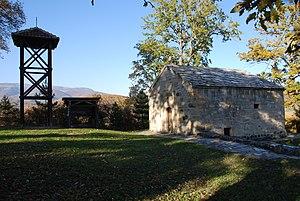
Kovačevo est un village de Serbie situé sur le territoire de la Ville de Novi Pazar, district de Raška. Au recensement de 2011, il comptait 247 habitants.
L'église de la Mère-de-Dieu de Kovačevo est une église orthodoxe serbe située à Kovačevo, sur le territoire de la Ville de Novi Pazar et dans le district de Raška en Serbie. Elle est inscrite sur la liste des monuments culturels protégés de la République de Serbie.
Cet article recense les monuments culturels du district de Raška en Serbie.